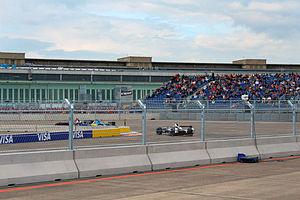
Le championnat de Formule E FIA 2014-2015 est la première saison du championnat de Formule E FIA disputé avec des voitures électriques de Formule E. Comportant onze courses réparties en dix manches, il débute le 13 septembre 2014 à Pékin pour se terminer le 28 juin 2015 à Londres. L'équipe e.dams-Renault est couronnée première championne de Formule E. Le pilote champion est Nelsinho Piquet.